Comstock-Harris House

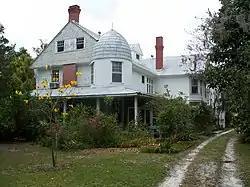

The Comstock-Harris House, also known as Eastbank, is a historic home in Winter Park, Florida. It is located at 724 Bonita Drive. It was added to the National Register of Historic Places on January 13, 1983. It is the oldest surviving home in Winter Park.